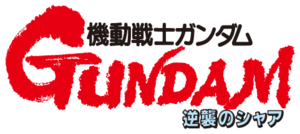
Mobile Suit Gundam : Char contre-attaque est un film d’animation japonais sorti le 12 mars 1988 qui se déroule dans l’univers de Gundam – précisément l’année 0093 du calendrier universel. Il est tiré de la nouvelle éponyme de Yoshiyuki Tomino et c’est le tout premier film de la franchise consacré au cinéma.